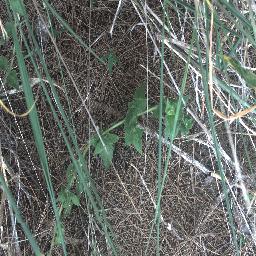
Label: siam_weed